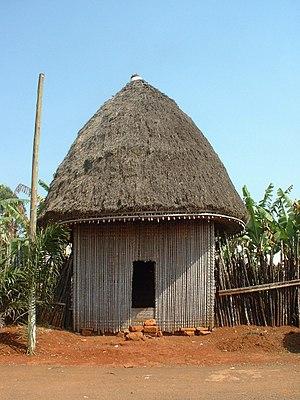
Case africaine à la chefferie de Bana, un petit village du Cameroun.
Bana est une commune du Cameroun située dans la région de l'Ouest et le département du Haut-Nkam, sur la route allant de Bafang à Bangangté.
Une case est un type d'habitation rudimentaire en bois, en terre ou en pierre, en particulier en Afrique noire.
La fonction de chef traditionnel chez les Bamilékés se caractérise de la façon suivante. Dans un groupement donné de la province de l'Ouest au Cameroun, le « fo » a des pouvoirs assez étendus au plan mystico-religieux et administratif. Le « fo » est le symbole de l'unité et de la force du peuple. Mais au plan de la communication avec les ancêtres et Dieu, c'est presque toujours le Conseil suprême de notables qui en a la prérogative ; avec à la clef, le rôle proéminent du dignitaire qui accède au Néfam, le panthéon des défunts chefs de la dynastie.
Les Bamilékés sont un peuple d'Afrique centrale, vivant dans la région de l'Ouest Cameroun au « Pays bamiléké », une vaste région de savane des hauts plateaux volcaniques du Grassland.
Une hutte est une petite cabane. Rapide à construire, montée à chaque étape et abandonnée après chaque utilisation, elle est généralement construite à partir de branches, branchages, agglutinements de terre, paille, ossements et autres petits matériaux trouvés sur place. À la différence de la tente construite avec des matériaux façonnés, elle n'est pas un abri mobile.